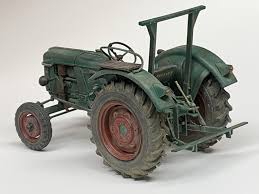
Label: D-30